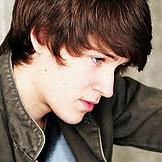
Age: 18